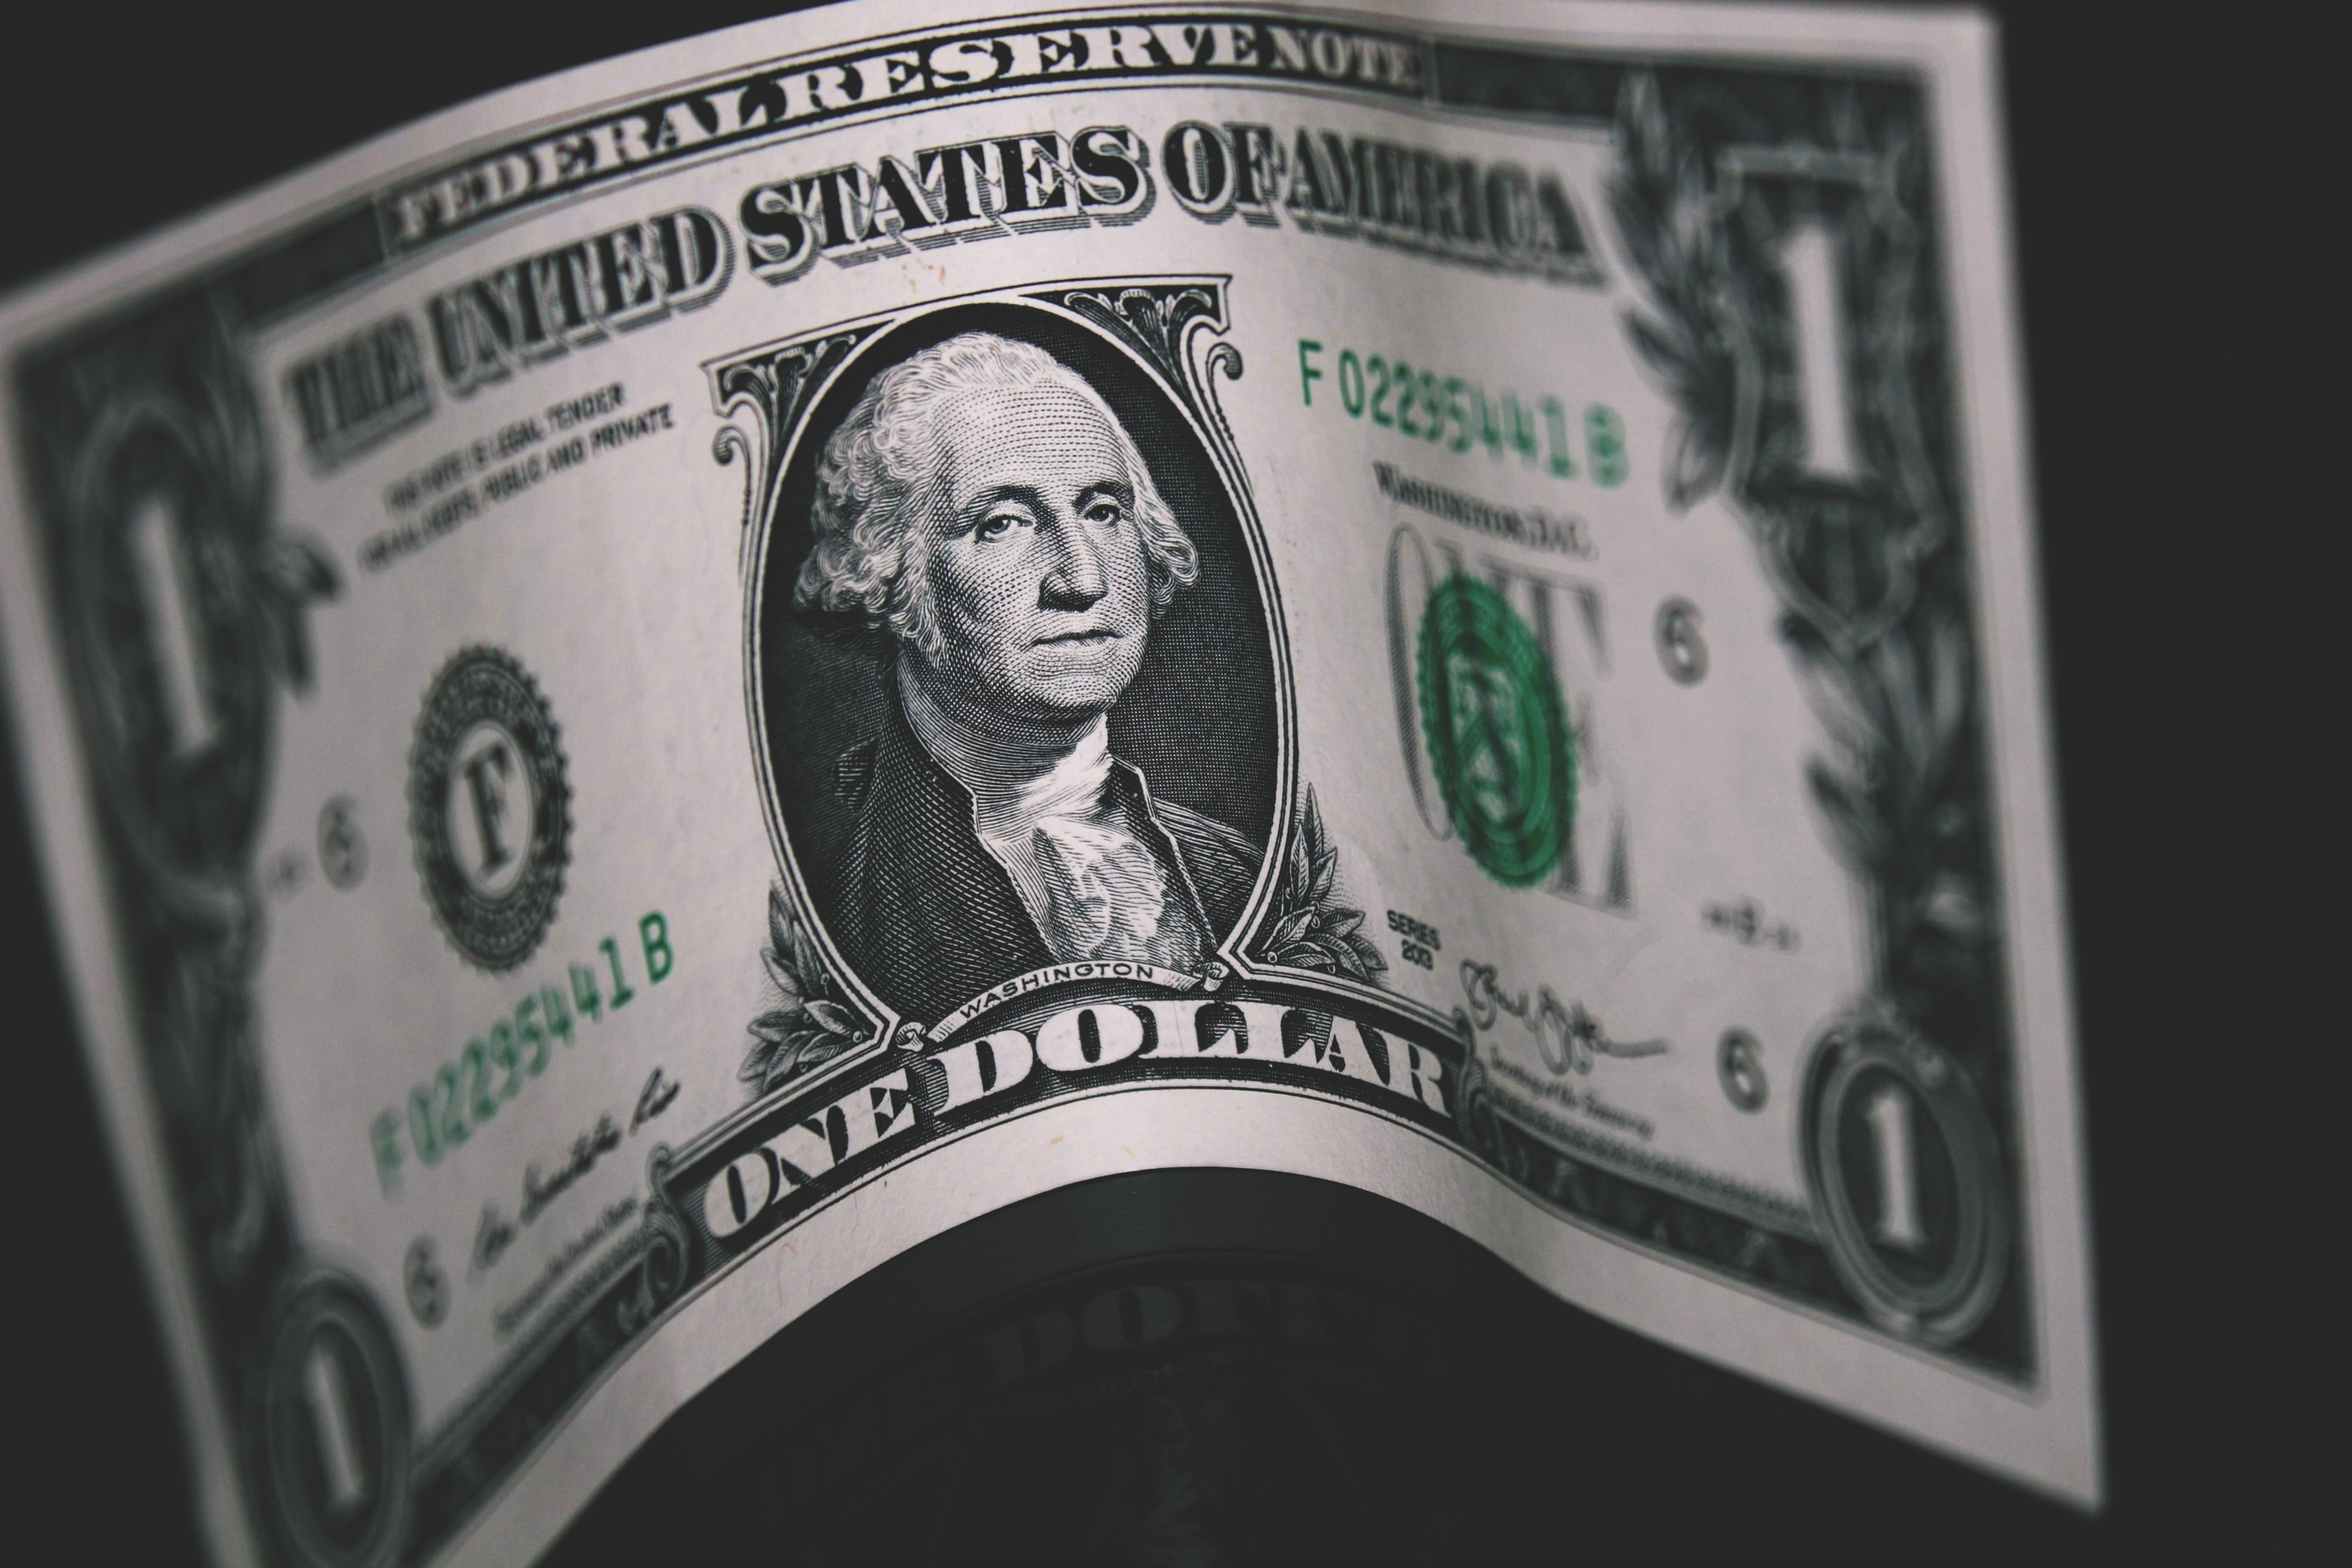
cash, money, currency, banknote, dollar, paper, forehead, paper product, money handling, stock photography, photography, black and white